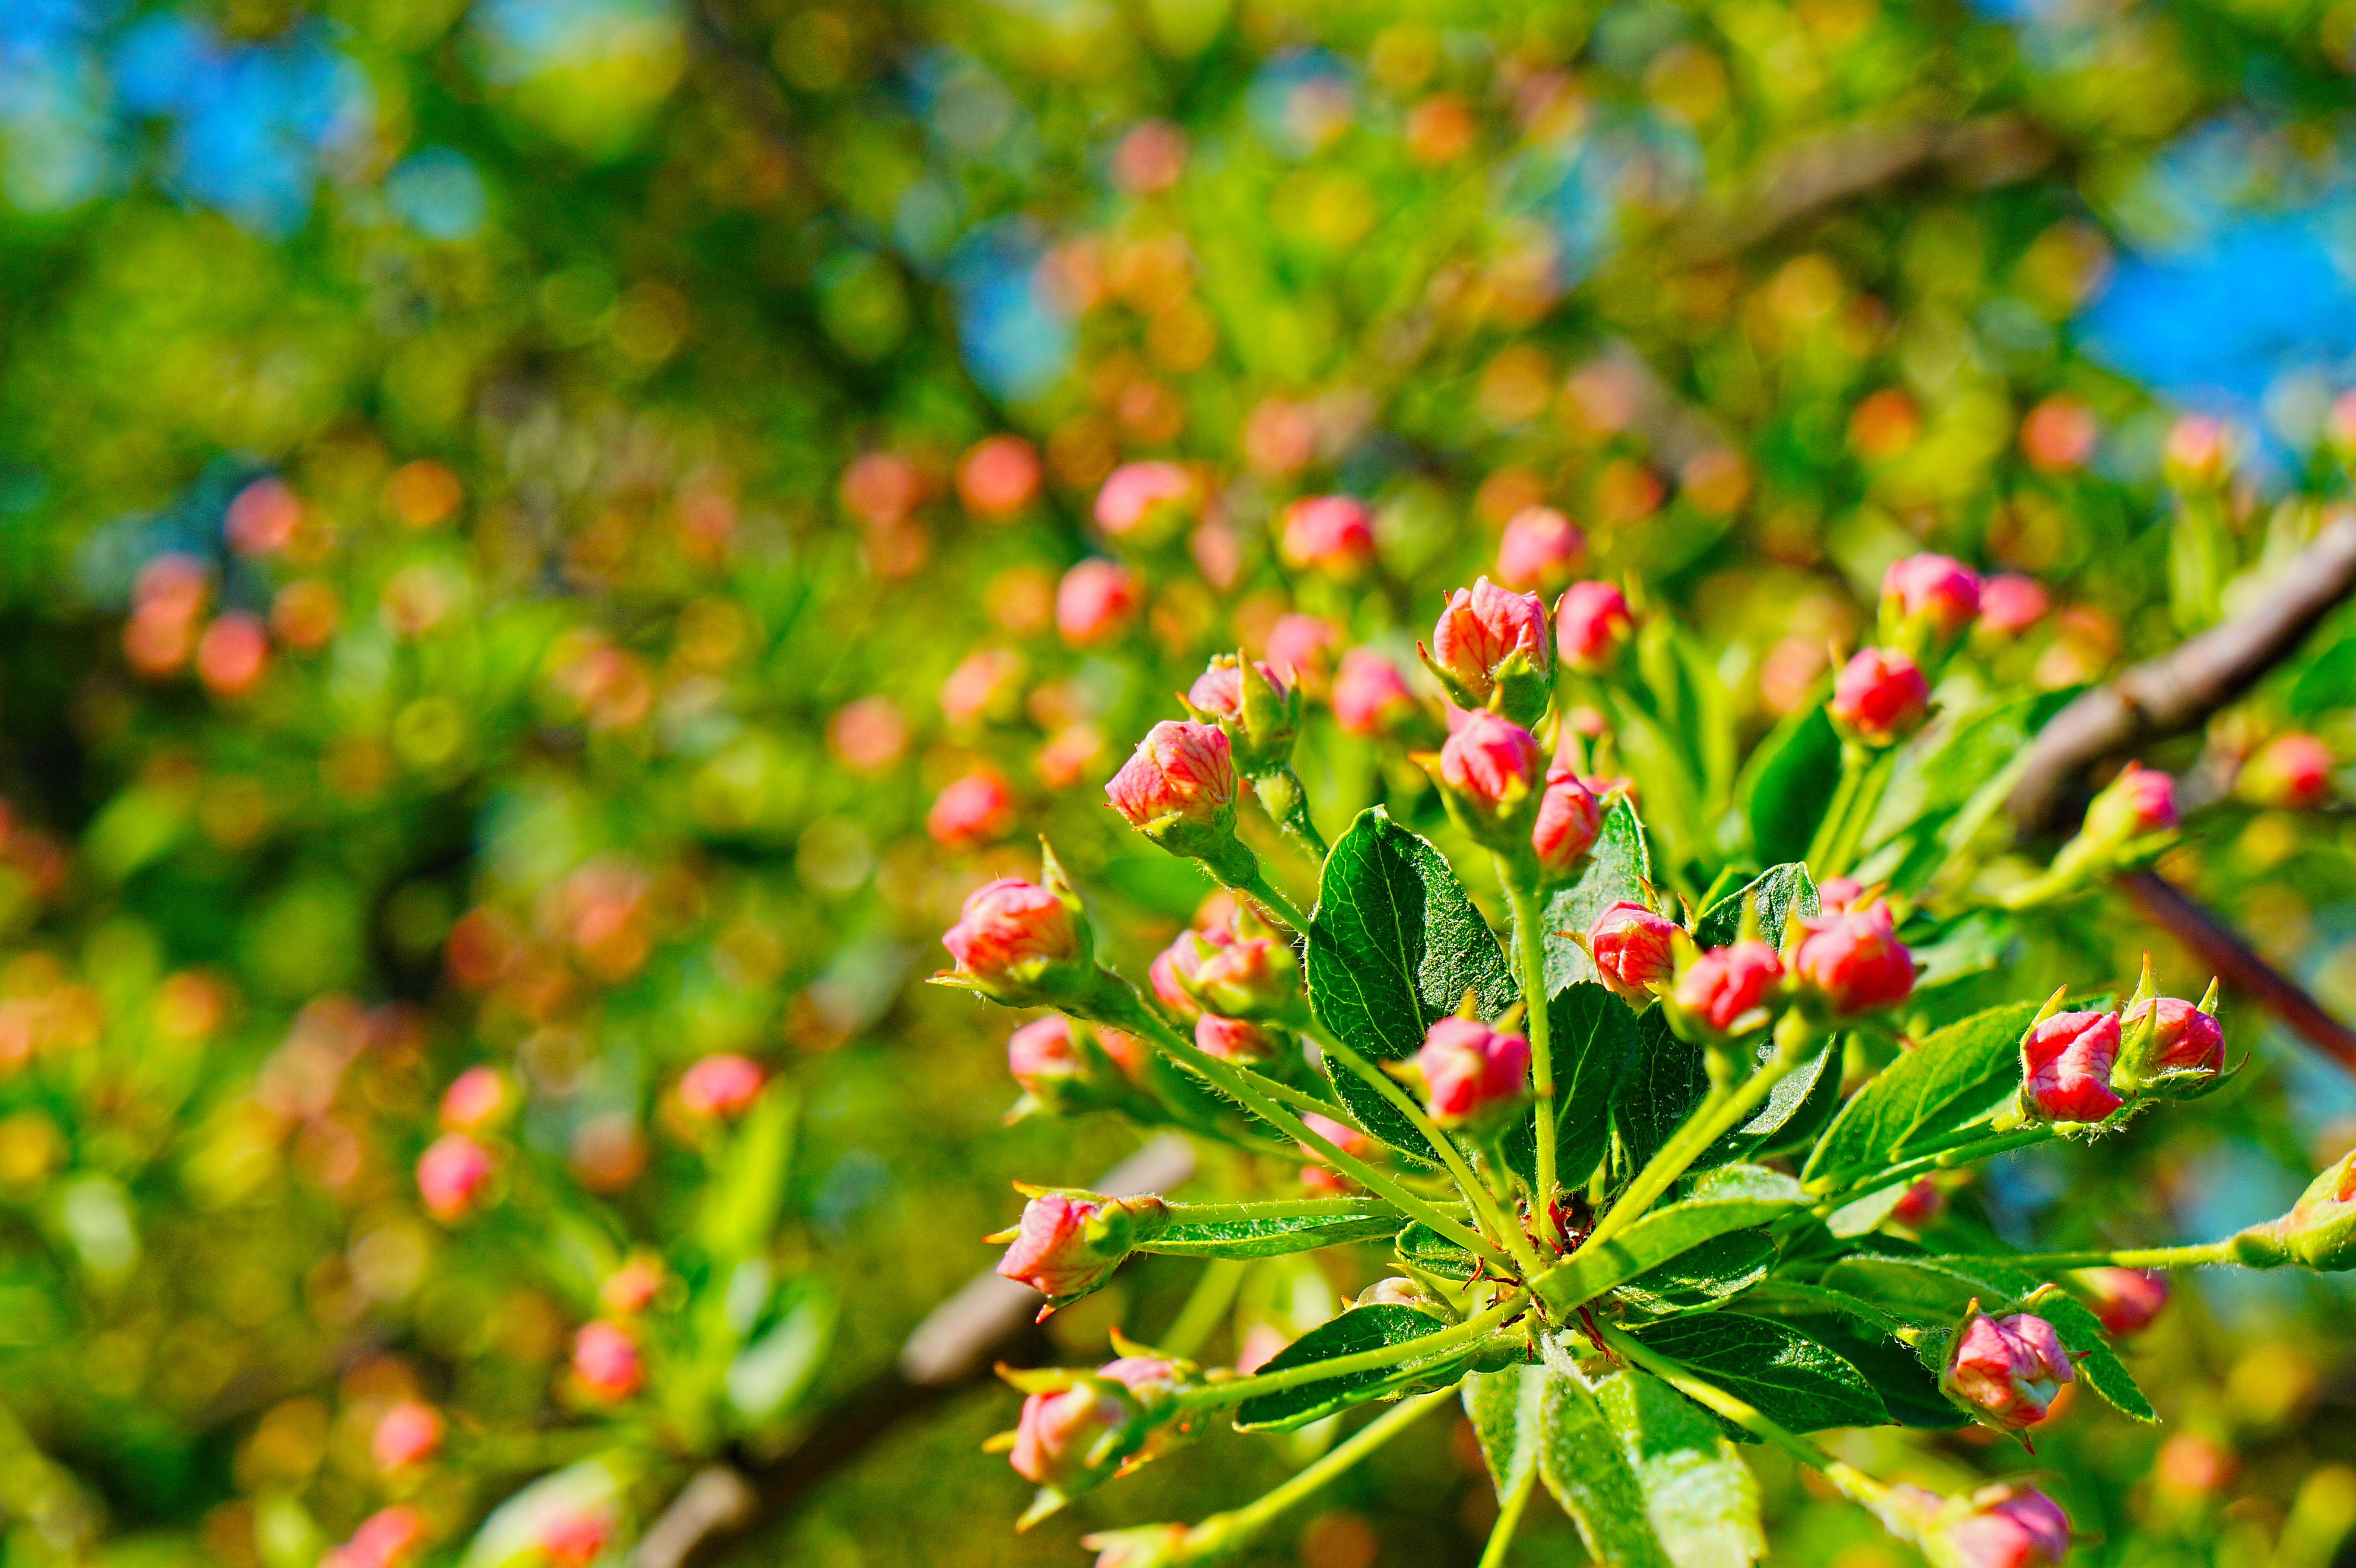
tree, nature, branch, blossom, plant, sunlight, leaf, flower, green, produce, evergreen, autumn, botany, pink, flora, season, wildflower, shrub, blossoms, buds, finland, helsinki, cherry, buddies, macro photography, flowering plant, woody plant, land plant